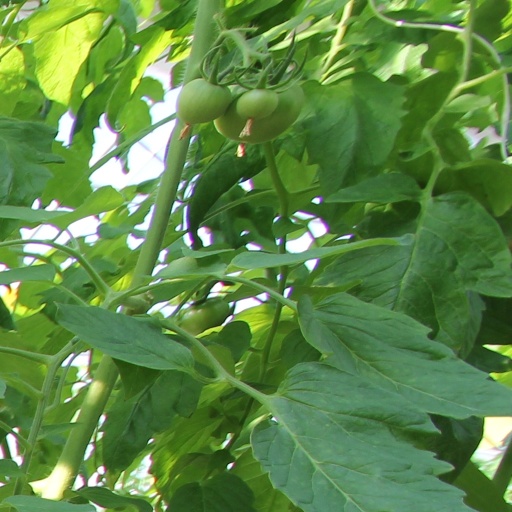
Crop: tomato